Appu (2000 film)

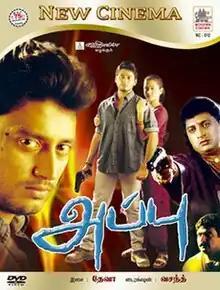
DVD cover

Appu is a 2000 Indian Tamil-language romantic action thriller film written and directed by Vasanth. The film stars Prashanth, Devayani and Prakash Raj. It is a remake of the Hindi film "Sadak" (1991). The film was released on 16 June 2000.